Colossus of Rhodes

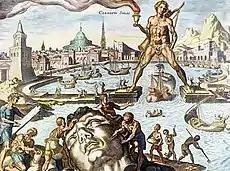
From the 1572 "Octo Mundi Miracula", the earliest known representation of the Colossus in modern times.

The statue stood for 54 years until a 226 BC earthquake caused significant damage to large portions of Rhodes, including the harbour and commercial buildings, which were destroyed. The statue snapped at the knees and fell over onto land. Ptolemy III offered to pay for the reconstruction of the statue, but the Oracle of Delphi made the Rhodians fear that they had offended Helios, and they declined to rebuild it.